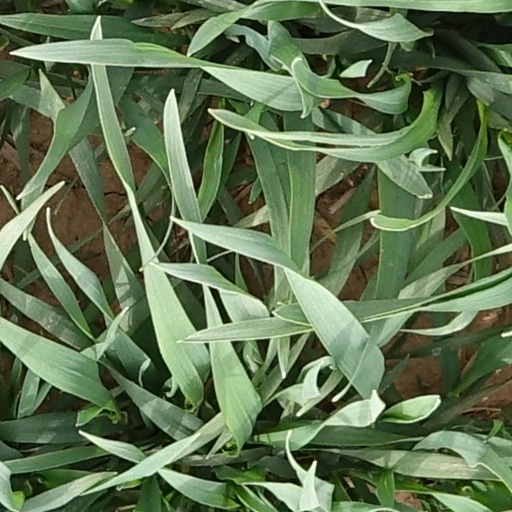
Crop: wheat